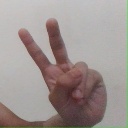
अक्षर: ऐ